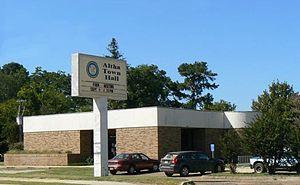
La ville d’Altha est située dans le comté de Calhoun, dans l’État de Floride, aux États-Unis. Sa population s’élevait à 536 habitants lors du recensement de 2010, estimée à 526 habitants en 2017.